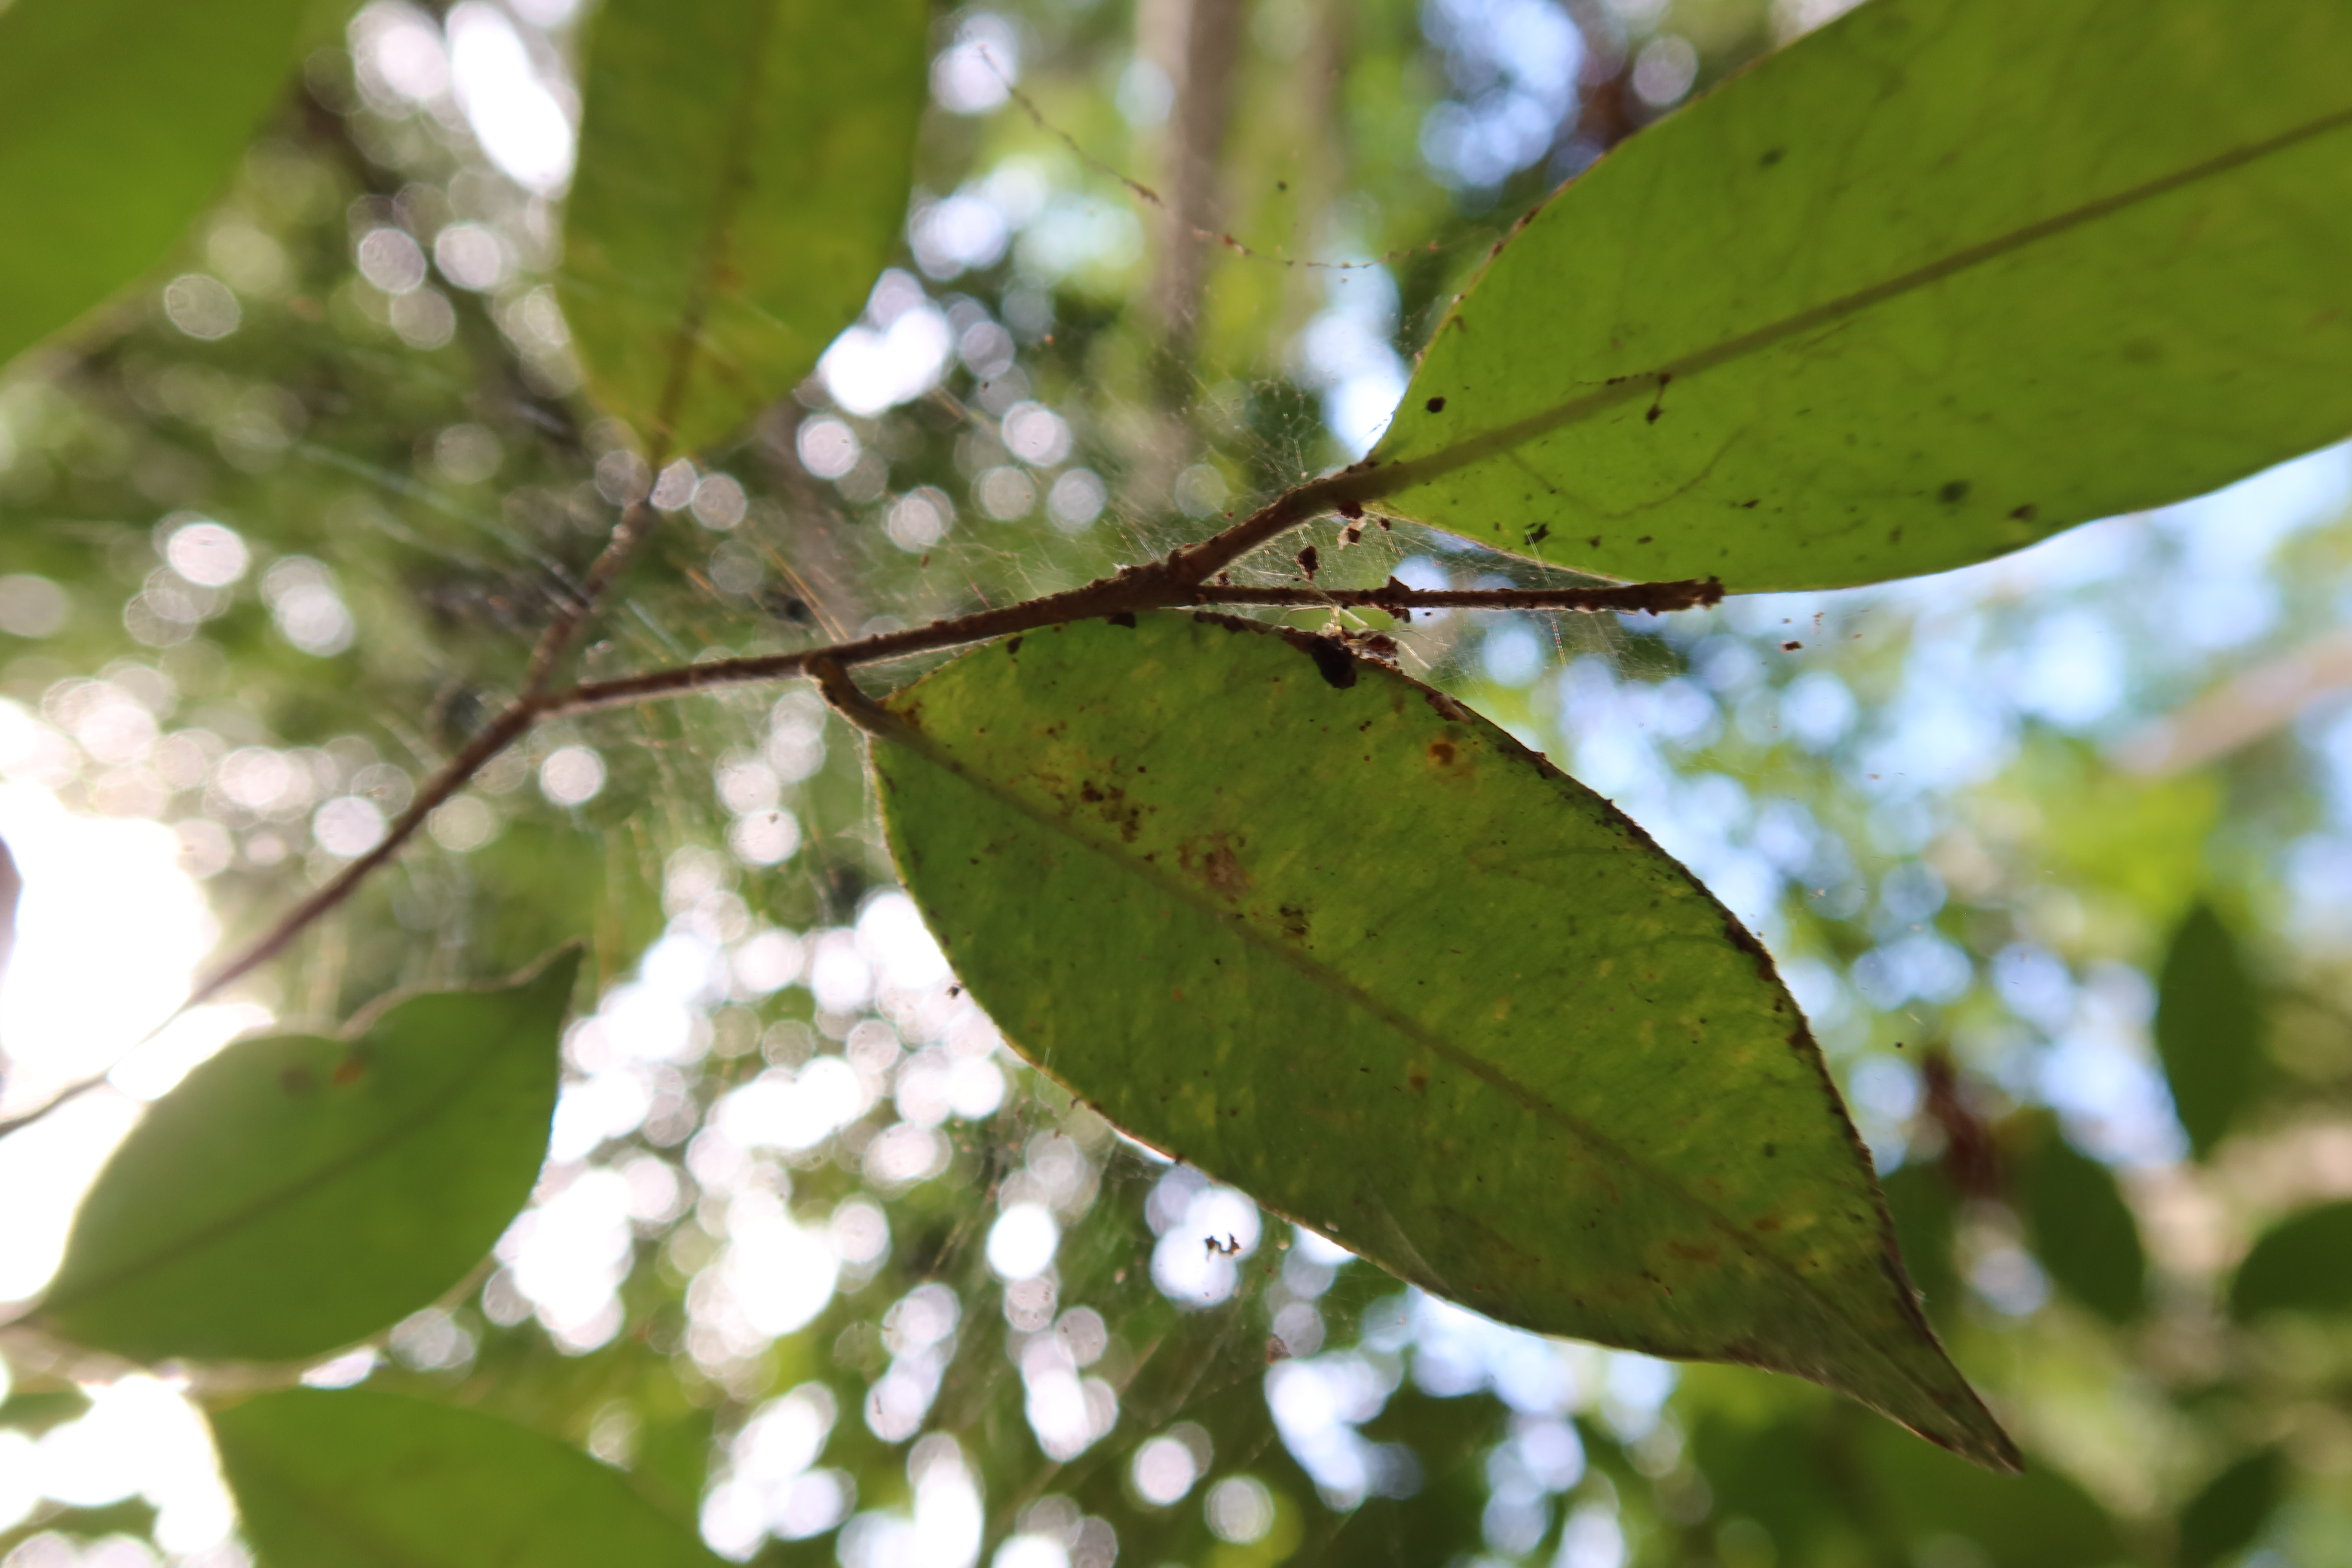
Label: Black spots